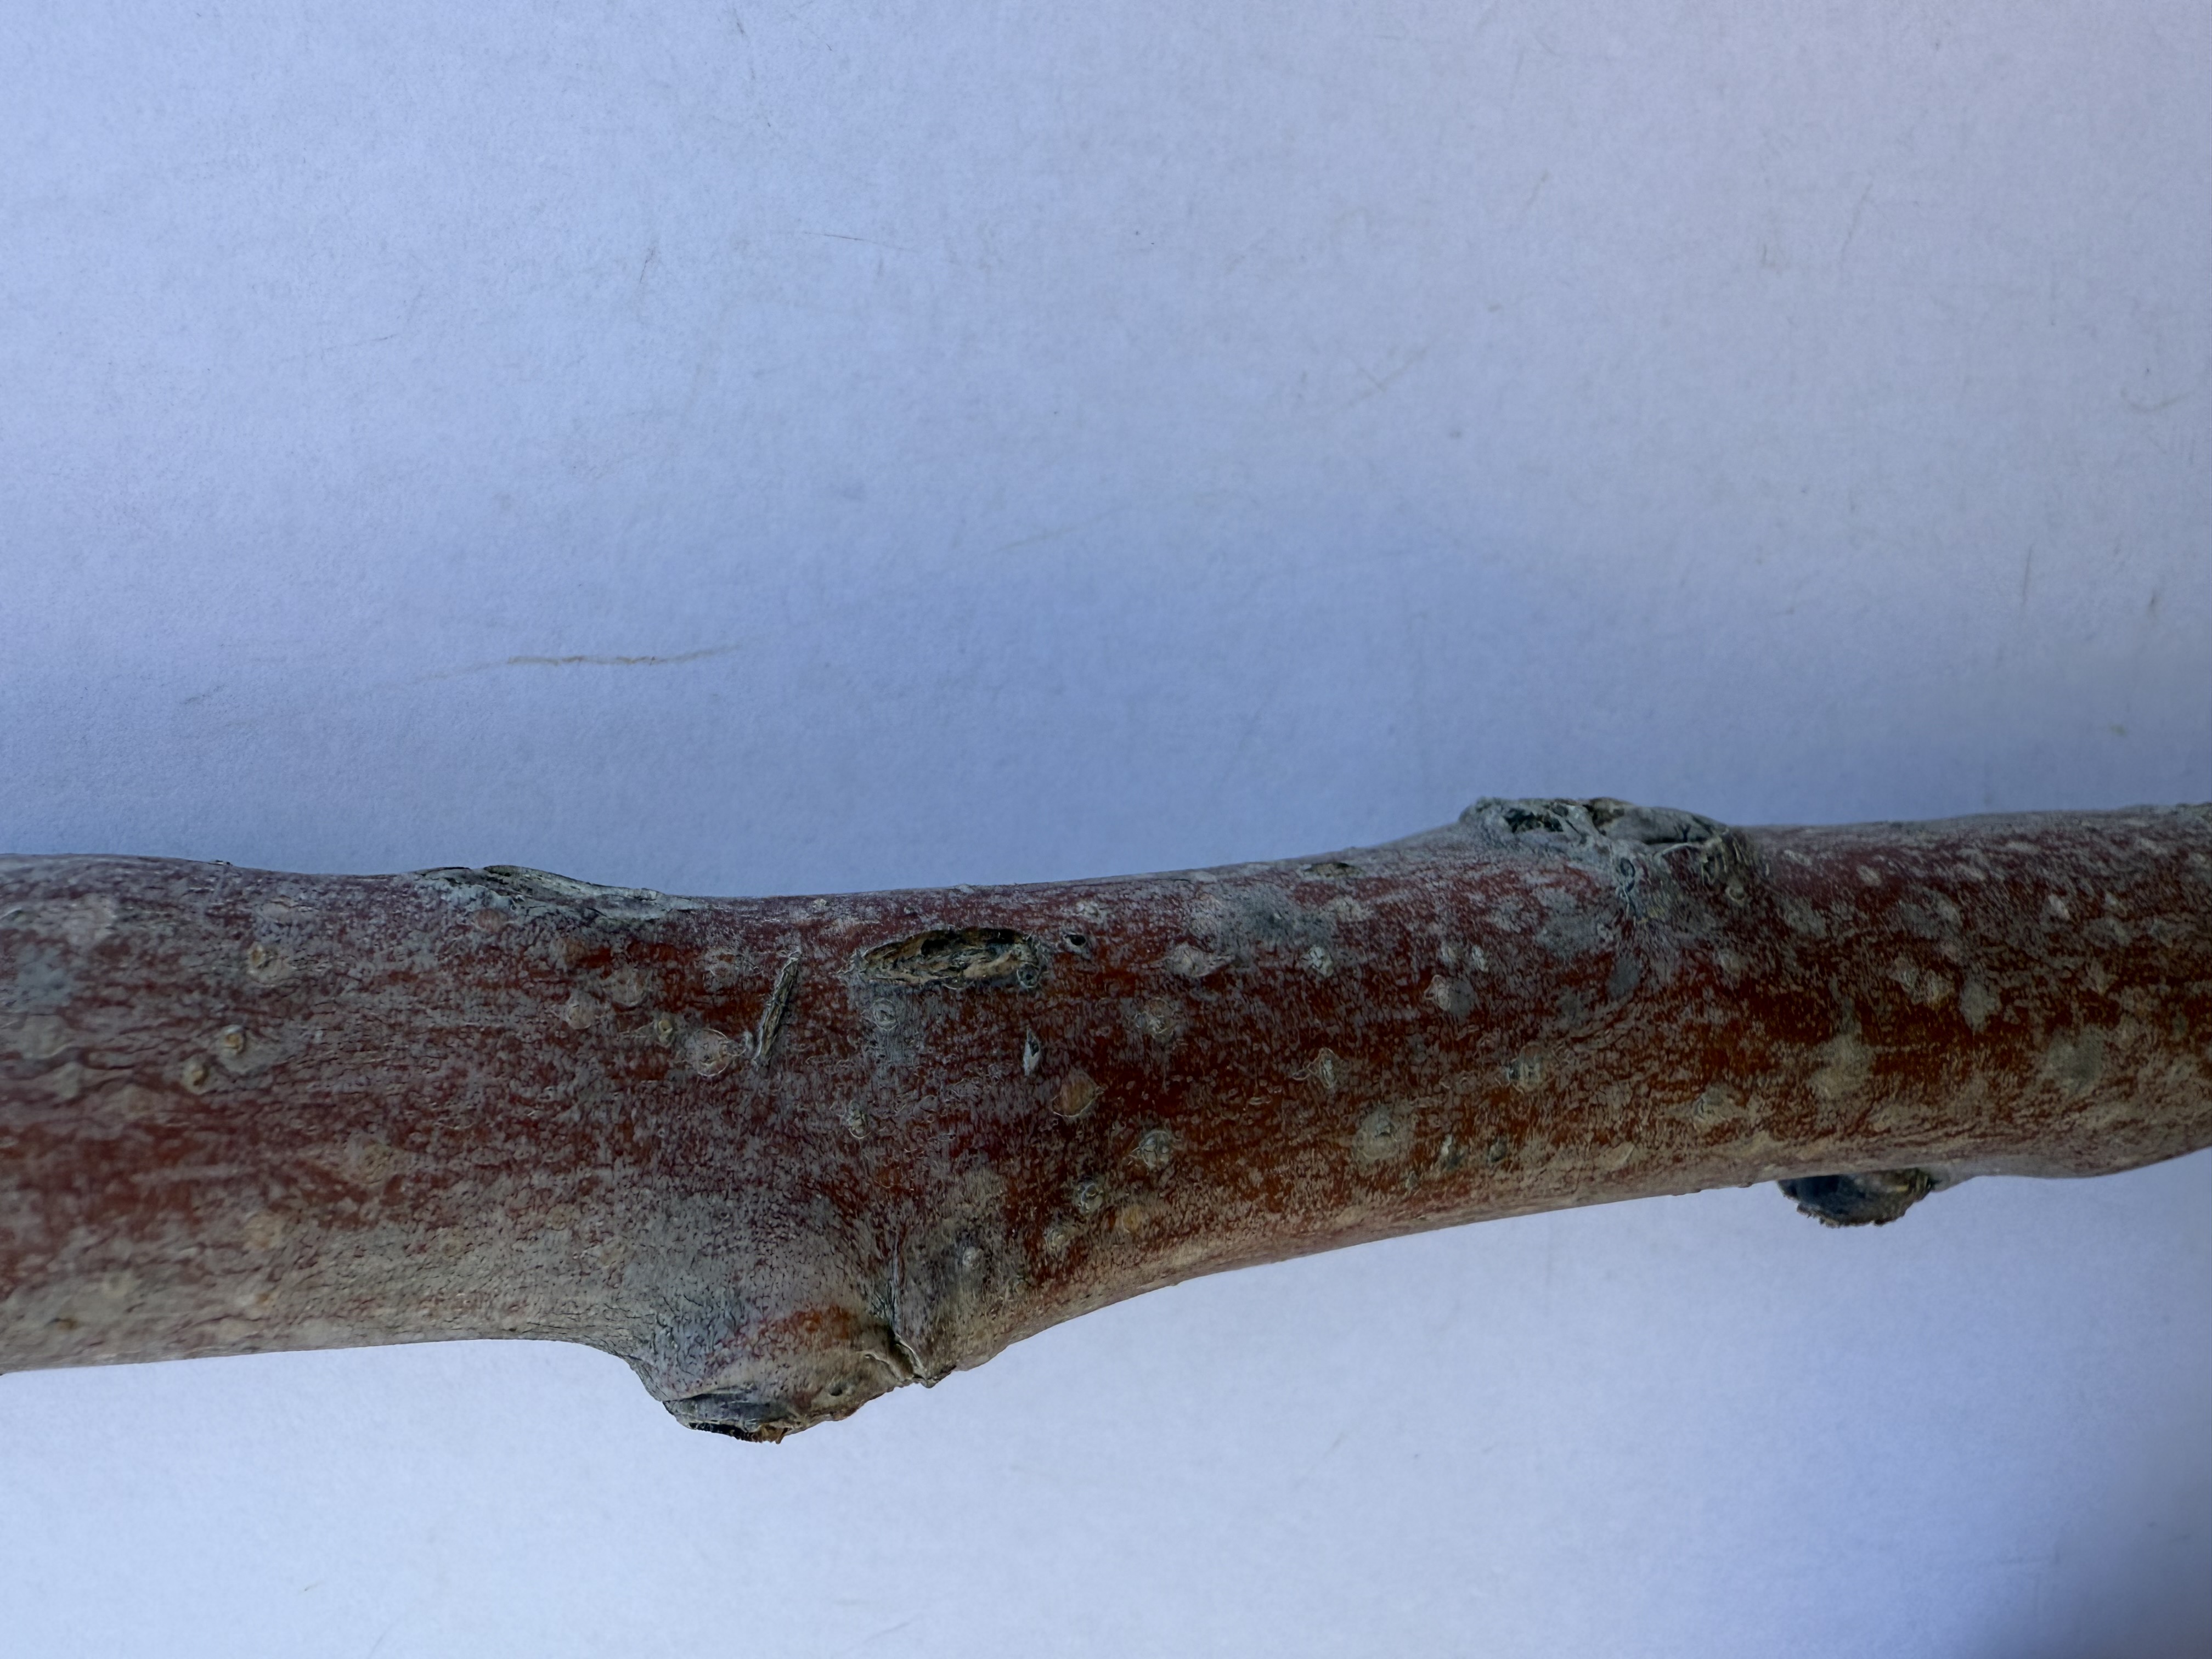
Variety: Fuji Apple